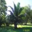
Label: palm_tree